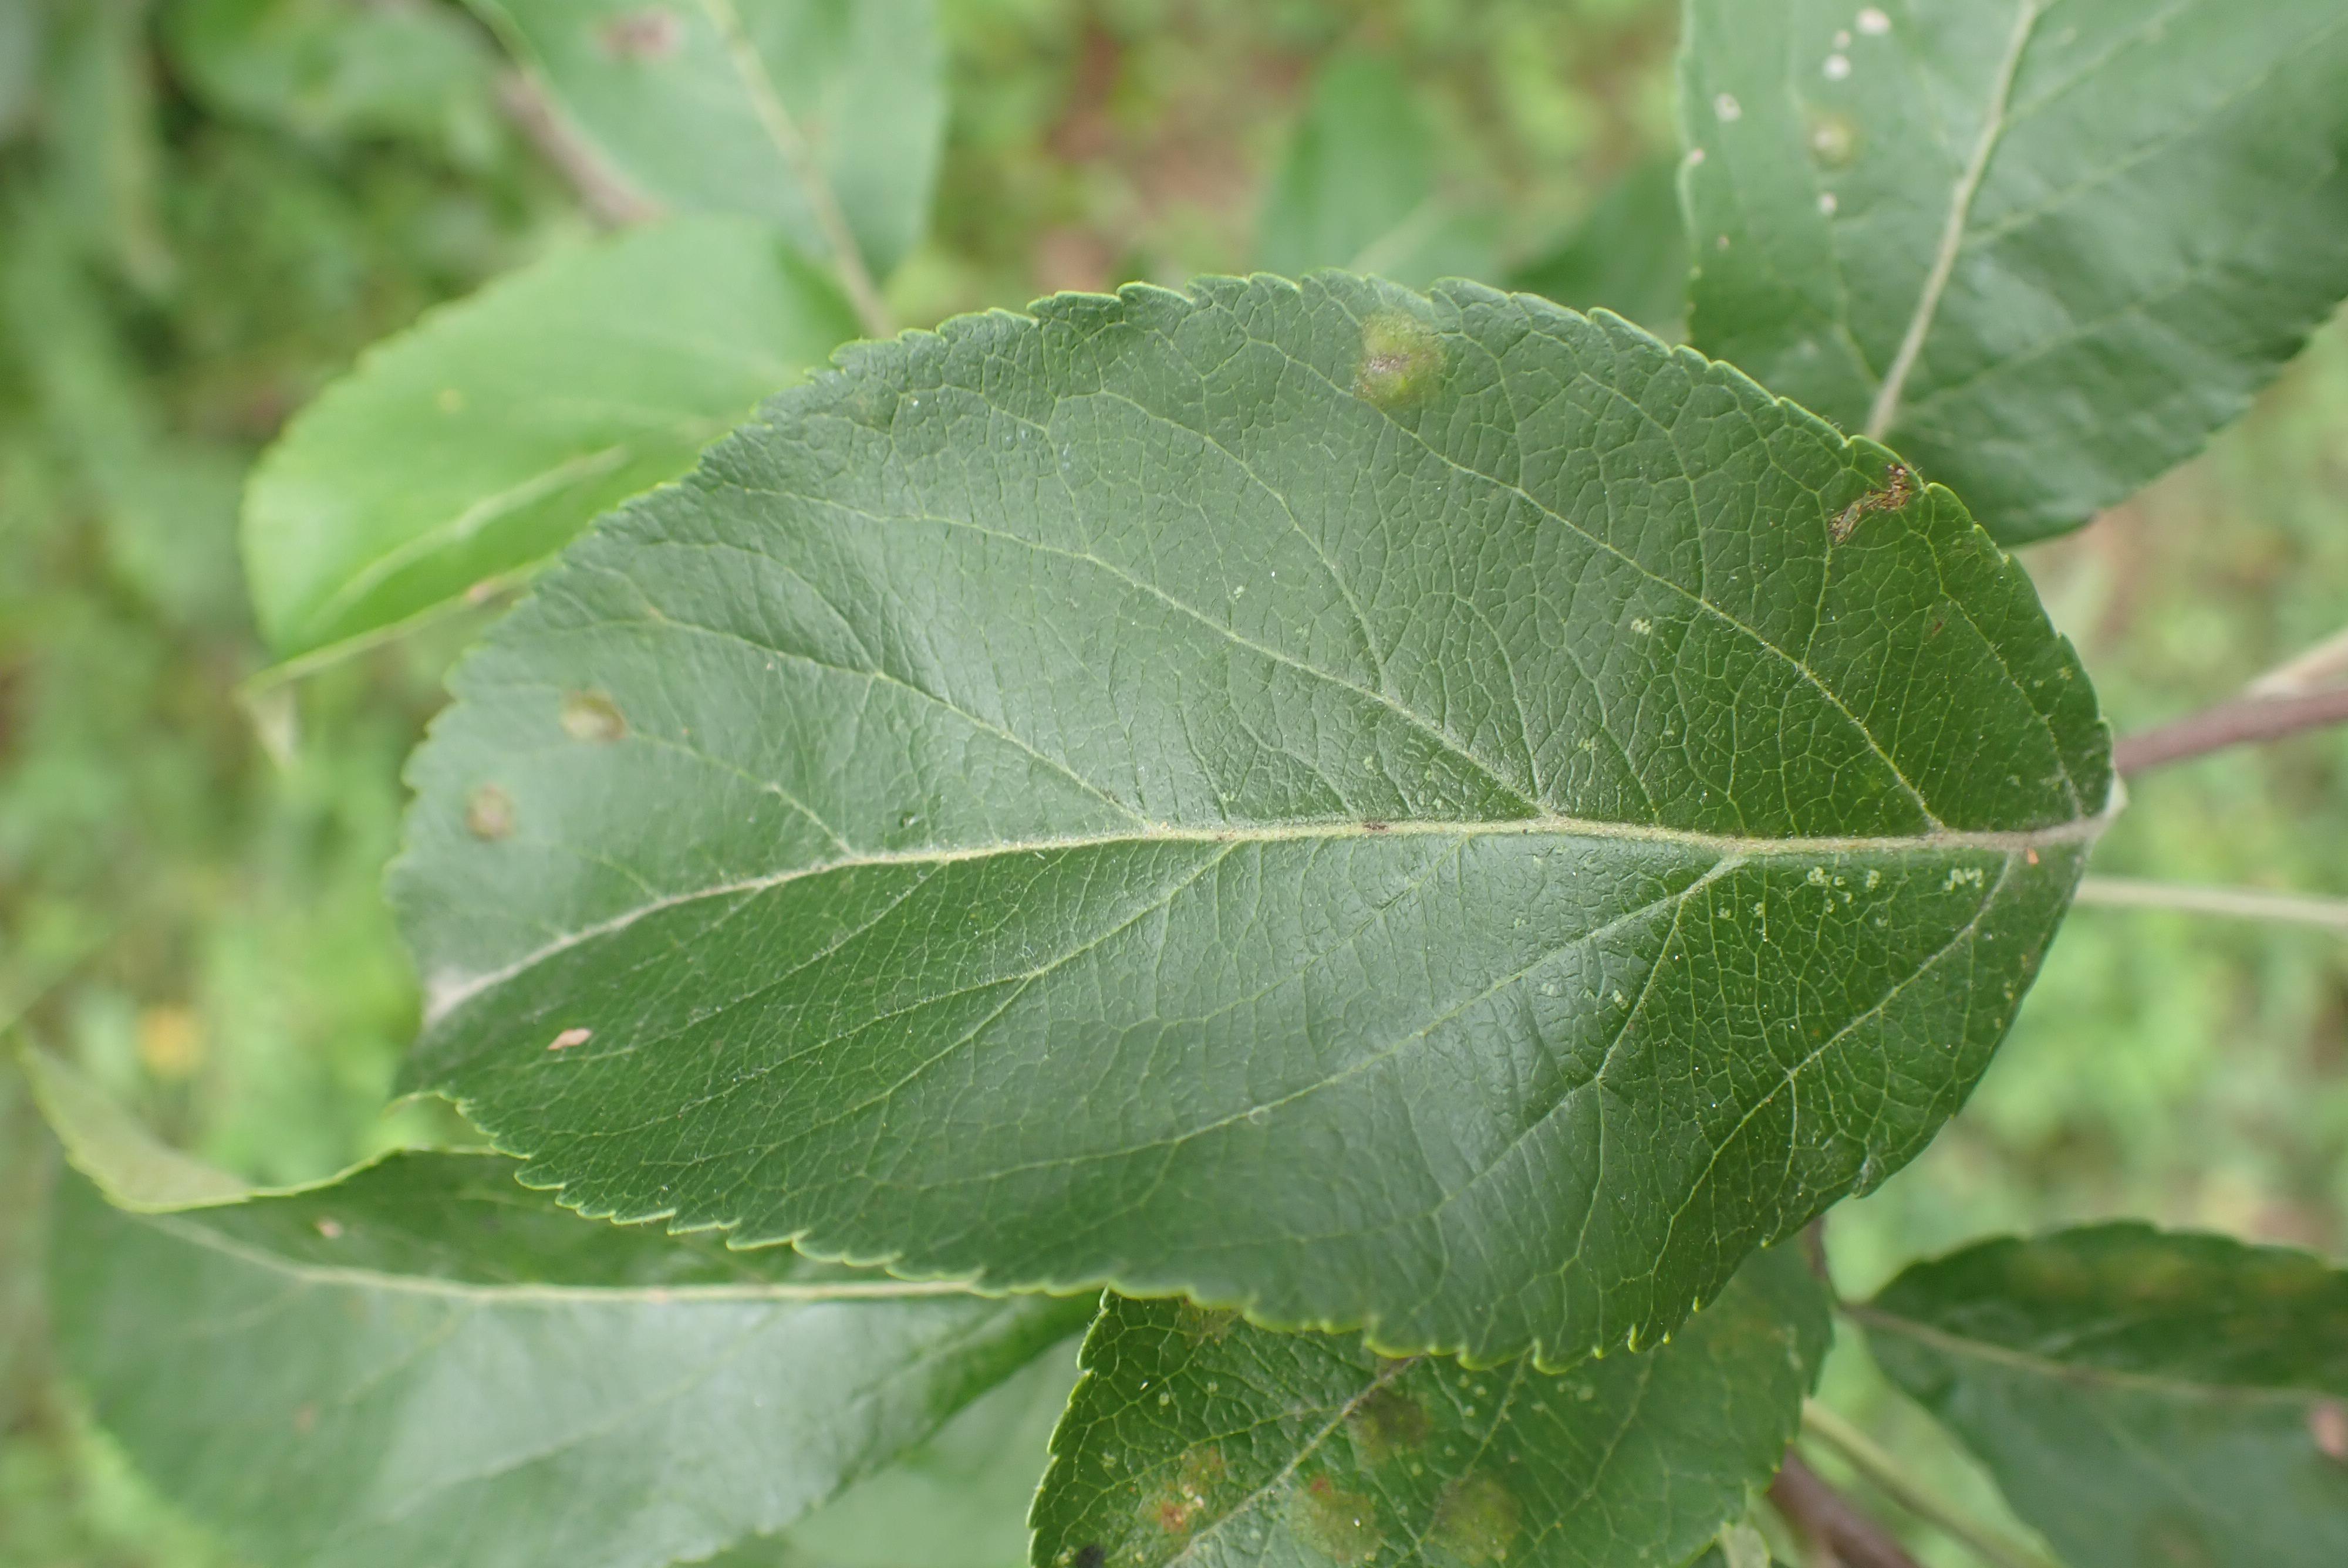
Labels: scab